A Matter of Degrees

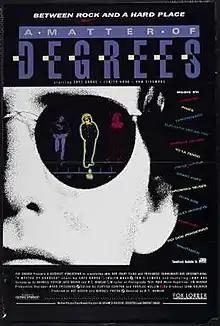
Theatrical release poster

A Matter of Degrees is a 1990 American comedy film directed by W.T. Morgan, written by Morgan, Randall Poster, and Jack Mason, and produced by Poster and Kissin. The film stars Arye Gross, Judith Hoag (in her film debut), Tom Sizemore, and Wendell Pierce. John Doe has a featured role. The film was released on September 13, 1991, by 20th Century Fox.